2008 Canadian honours

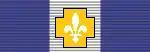
Undress ribbon for a Grand Officer of the National Order of Québec

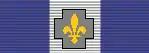
Undress ribbon for an Officer of the National Order of Québec

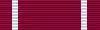
Undress ribbon for the Star of Military Valour

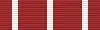
Undress ribbon for the Medal of Military Valour

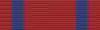
Undress ribbon for the Star of Courage

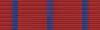
Undress ribbon for the Medal of Bravery

The Chancellery of Honours is the custodian of the register of recipients of the medal